Nash, Buckinghamshire

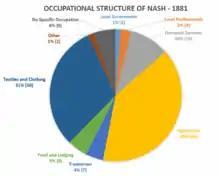

Of the 212 members of the population in employment, the majority appear to commute to work, with some of the highest employing industries including 'Wholesale and Retail Trade; Repair of Motor Vehicles and Motor Cycles' (18.9%) and 'Manufacturing' (9.4%), neither of which take place within the village. Other sectors with high levels of employment include 'Professional, Scientific and Technical Activities' (13.2%) and 'Education' (12.7%).